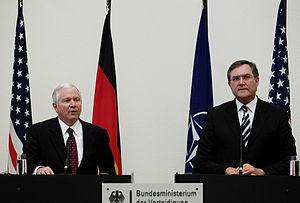
Franz Josef Jung, né à Eltville le 5 mars 1949, est un homme politique allemand membre de l'Union chrétienne-démocrate d'Allemagne.